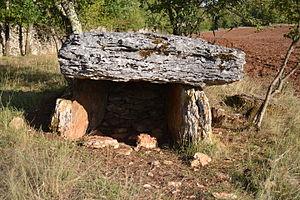
Dolmen n°1 de la Combe de la Saule, Marcilhac-sur-Célé, Lot
Les trois Dolmens de la Combe de Saule sont situés sur la commune de Marcilhac-sur-Célé dans le département du Lot. Comme leur nom l'indique, ils sont situés au bord d'une combe où ils s'échelonnent selon un axe sensiblement nord-sud sur trois cents mètres environ.
Marcilhac-sur-Célé est une commune française, située dans le département du Lot en région Occitanie.